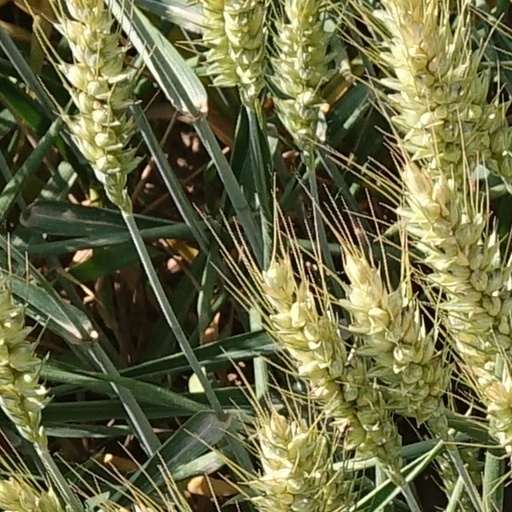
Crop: wheat